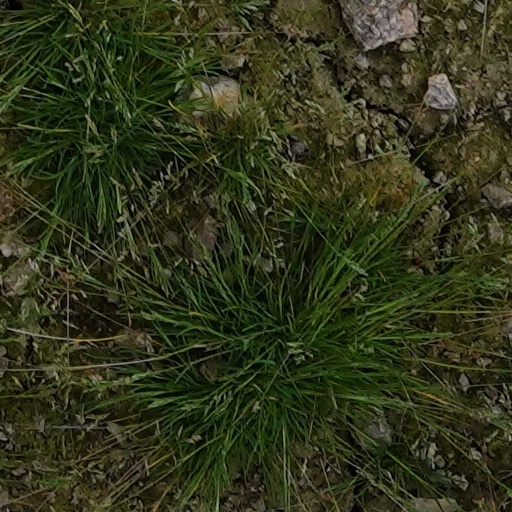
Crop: wheat